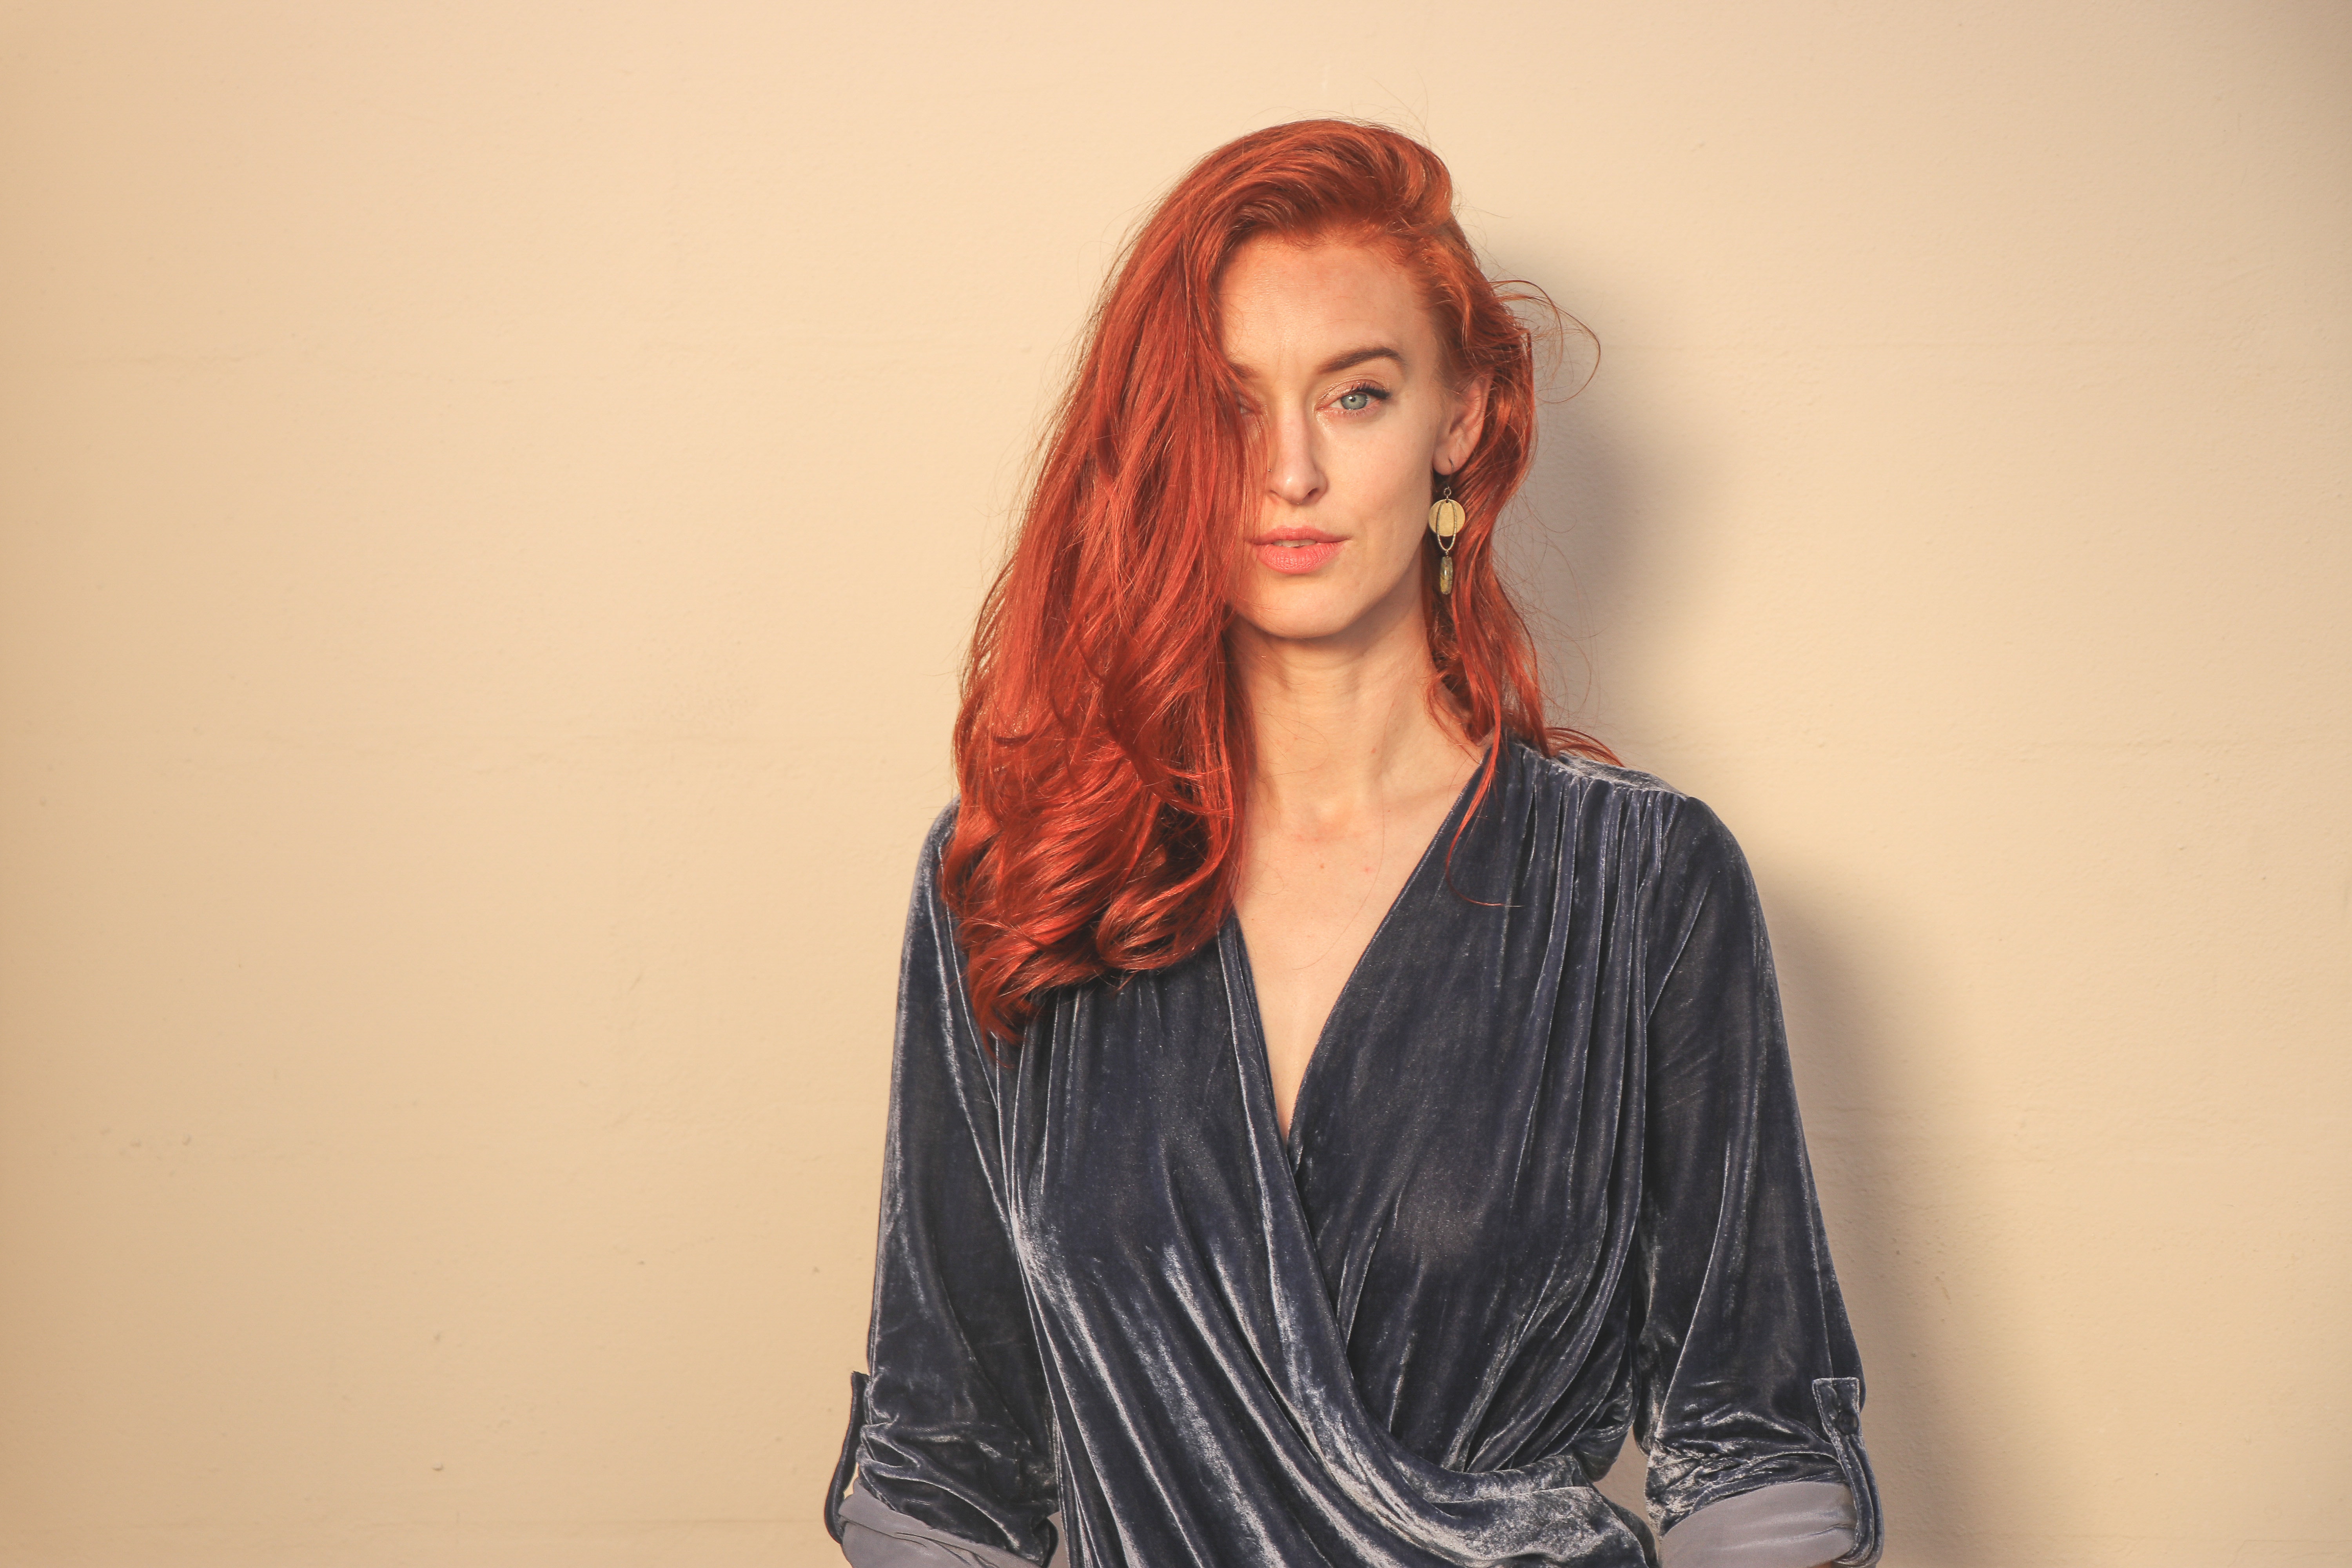
hair, face, red, lip, red hair, beauty, head, shoulder, hairstyle, long hair, fashion, brown hair, photo shoot, joint, photography, model, dress, outerwear, hair coloring, portrait, fashion design, style